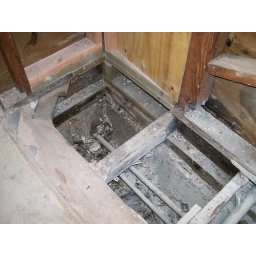
rotten corner behind water heater. looking at foundation under floor joists